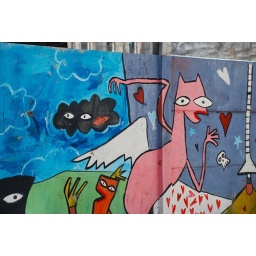
little black cloud in a dress